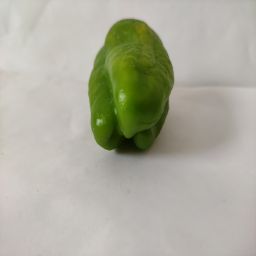
Crop: Bell Pepper
Quality: Old